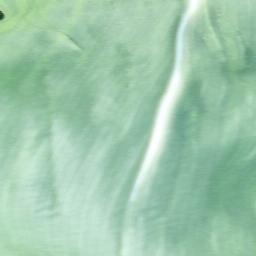
Label: Corn___healthy